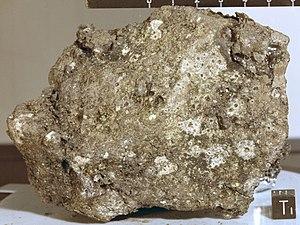
Un micrométéoroïde est un petit météoroïde, c'est-à-dire une petite particule de matière se déplaçant dans l'espace, dont la masse ne dépasse pas un gramme. Ce sont généralement de très petits morceaux de roche ou de métal qui se sont détachés d'un plus gros amas de roche et de débris qui datent souvent de la naissance du système solaire.